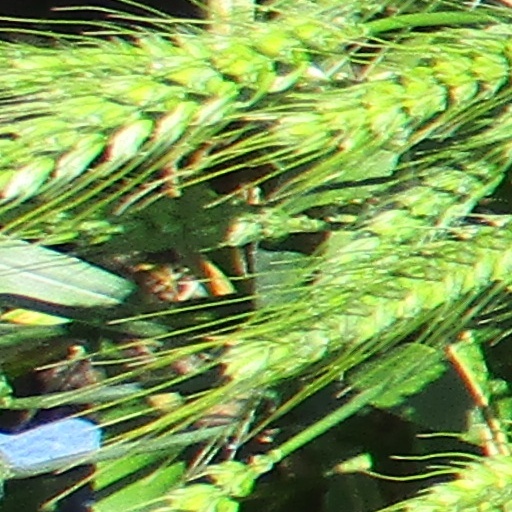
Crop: wheat